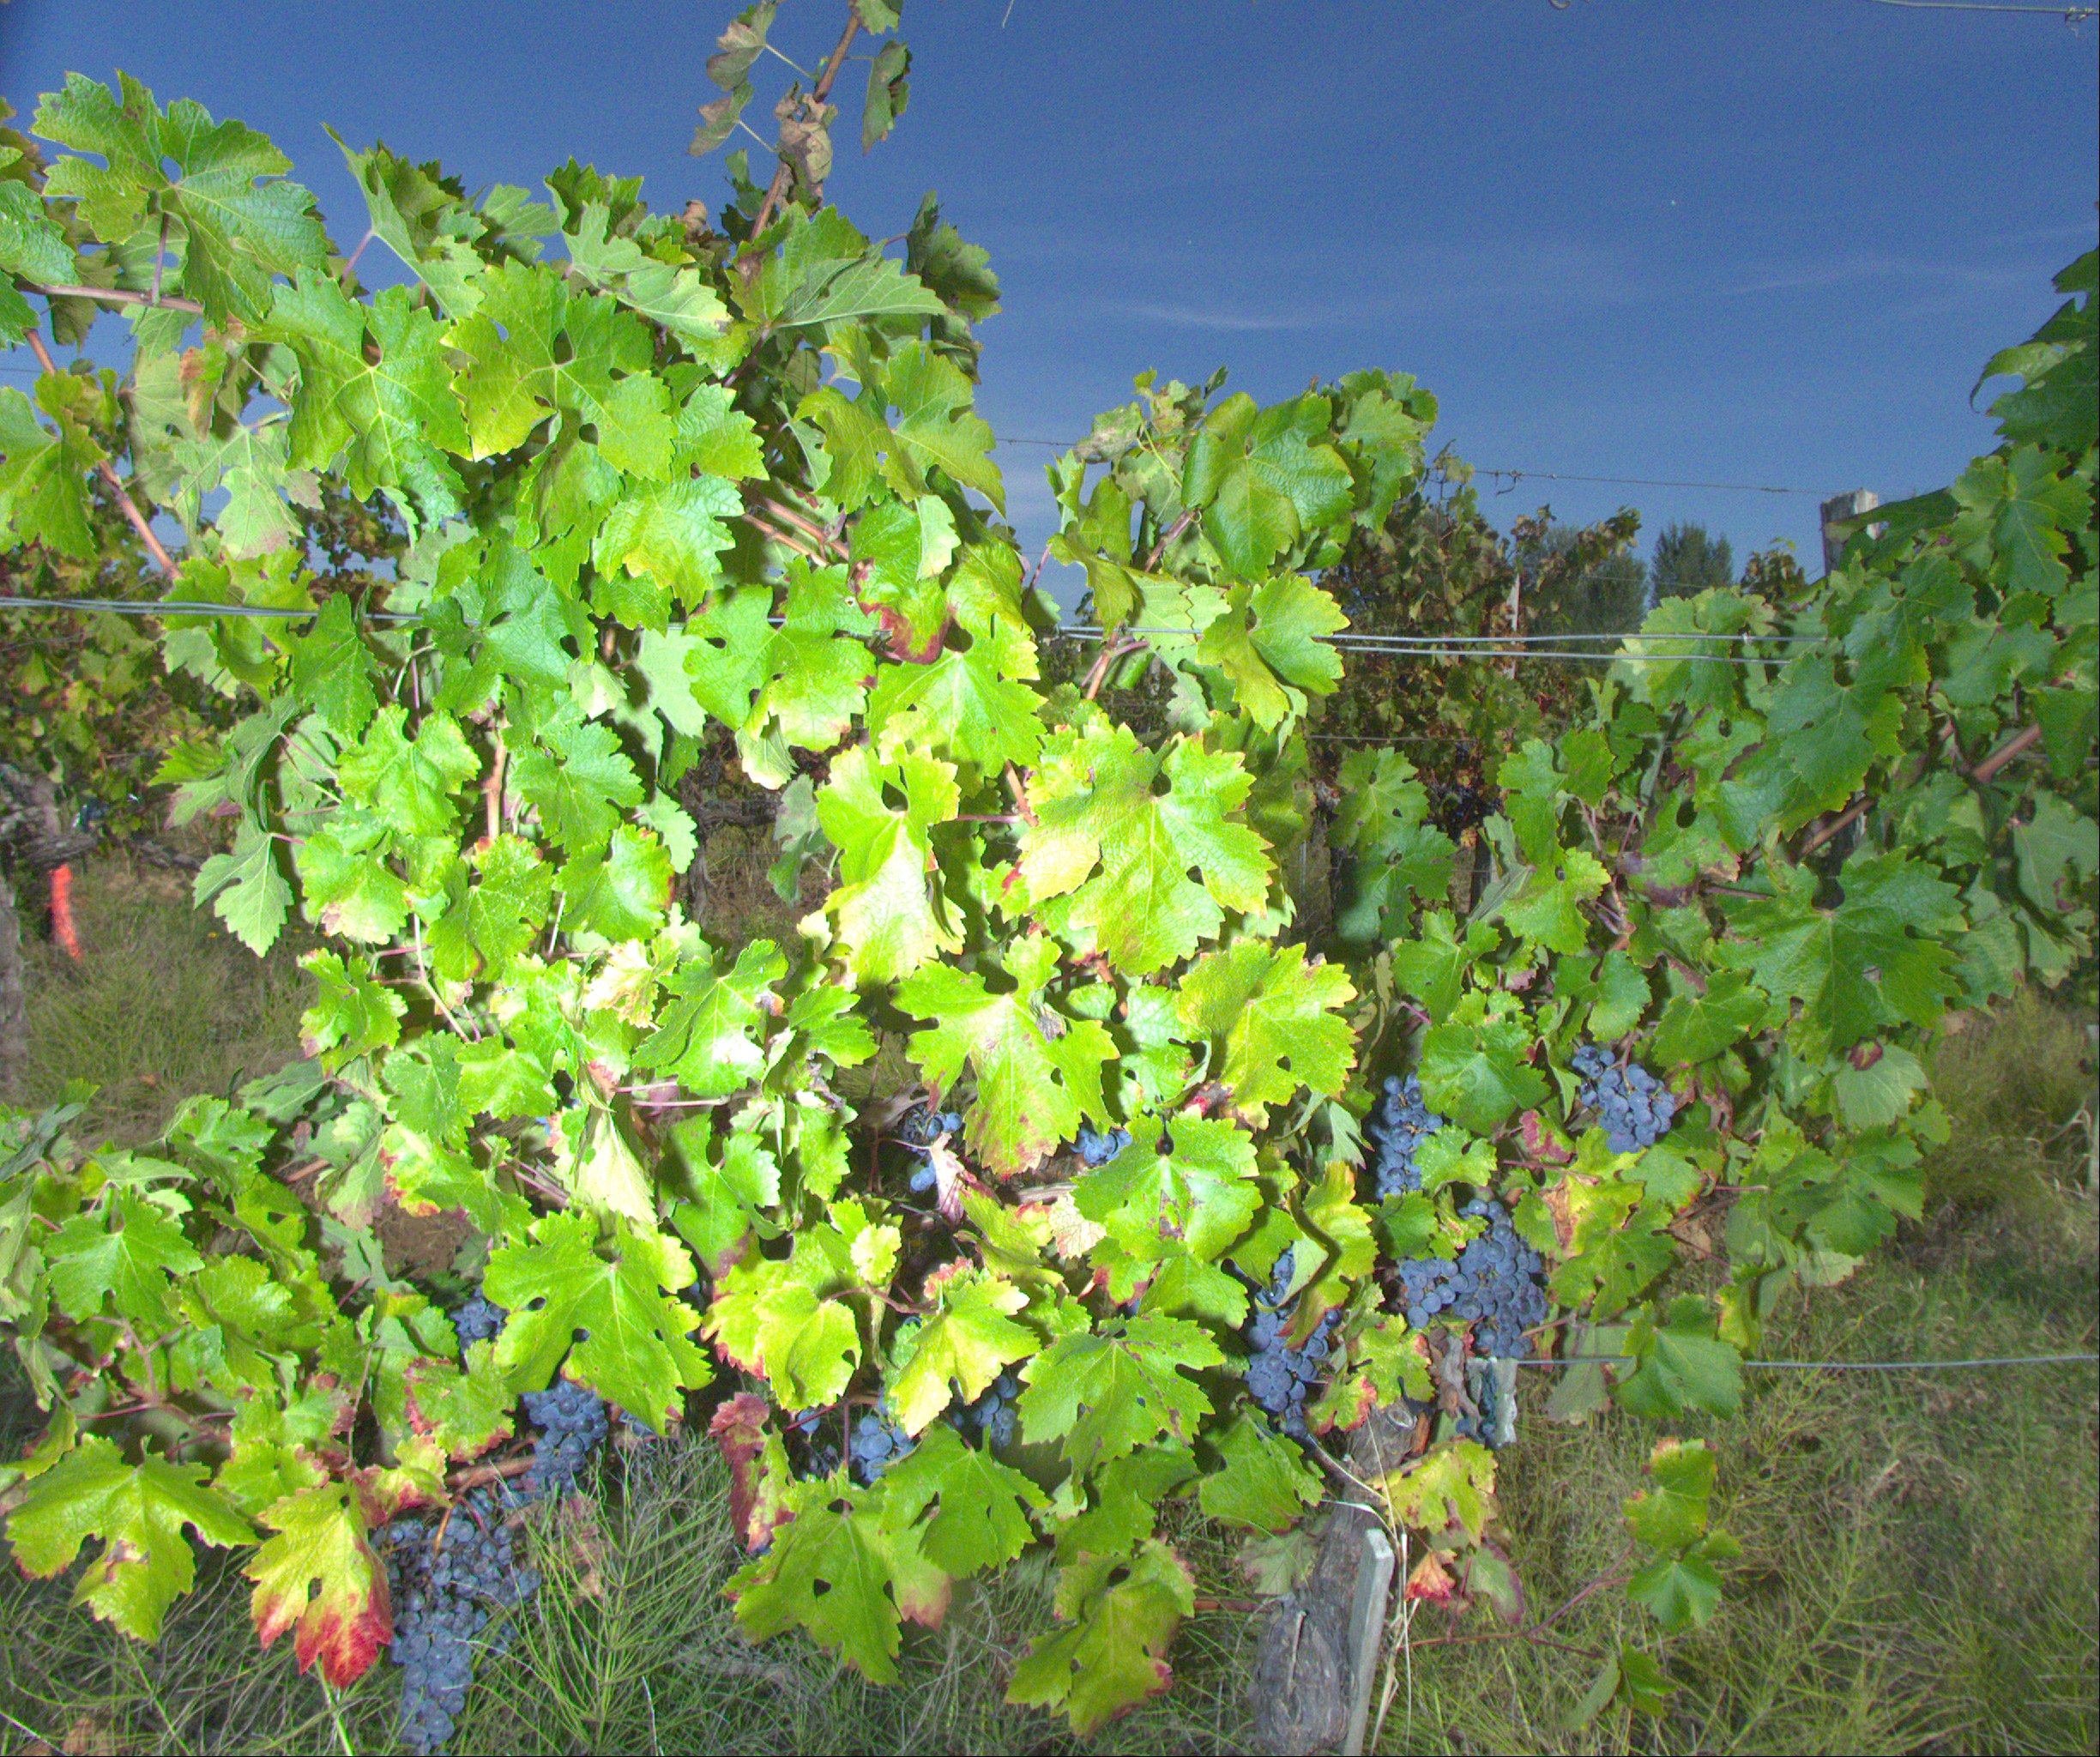
Grape variety: cabernet-sauvignon
Disease: confounding disease (conf)